Bank of America Stadium

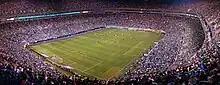
Mexico vs Iceland, 2010

Major League Soccer awarded an expansion team to Charlotte that started play in 2022 as Charlotte FC at Bank of America Stadium, following renovations. The stadium saw its first MLS-related action when it played host to matches between Charlotte FC's and Atlanta United's academy teams on October 31, 2020. The team made their home debut on March 5, 2022, in front of 74,479 spectators, setting a new MLS record for stand-alone match attendance. Most Charlotte FC matches only use the lower bowl and club level, capping capacity at 38,000.